Coupure

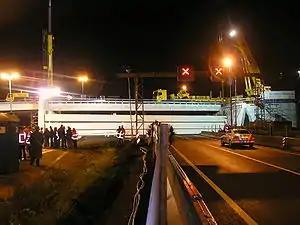
A coupure where the A2 motorway crosses the Diefdijk (Hollandic Water Line) in the Netherlands.

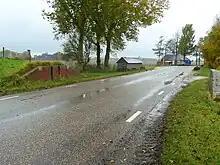
A coupure with a shed for storing the materials used to close the coupure in Het Hogeland

A coupure is a means of closing an opening in a wall, floodwall or levee (dike). The word comes from the French verb which means "to cut".